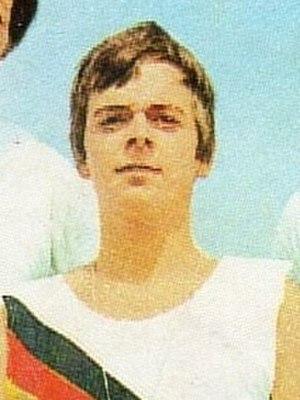
Klaus-Dieter Neubert est un ancien rameur est-allemand. En 1972, Neubert devient champion olympique en deux barré.